Kamen Rider Hibiki

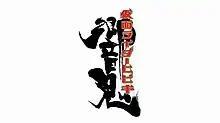

is a Japanese tokusatsu superhero television series, serving as the fifteenth installment in the popular Kamen Rider Series of tokusatsu programs. It is a joint collaboration between Ishimori Productions and Toei. "Kamen Rider Hibiki" first aired on January 30, 2005 and aired its final episode on January 22, 2006. It aired as a part of TV Asahi's Super Hero Time along with "Mahō Sentai Magiranger". It is the first series revolves around music, the natural world, and the balance between light and darkness. The series stands out for its focus on traditional Japanese aesthetics, as well as its more spiritual and introspective themes. The story follows Hibiki, a seasoned Kamen Rider, and his apprentice Asumu, as they battle the Makamou, monsters born from negative human emotions, and confront the personal and philosophical struggles of their role as protectors.